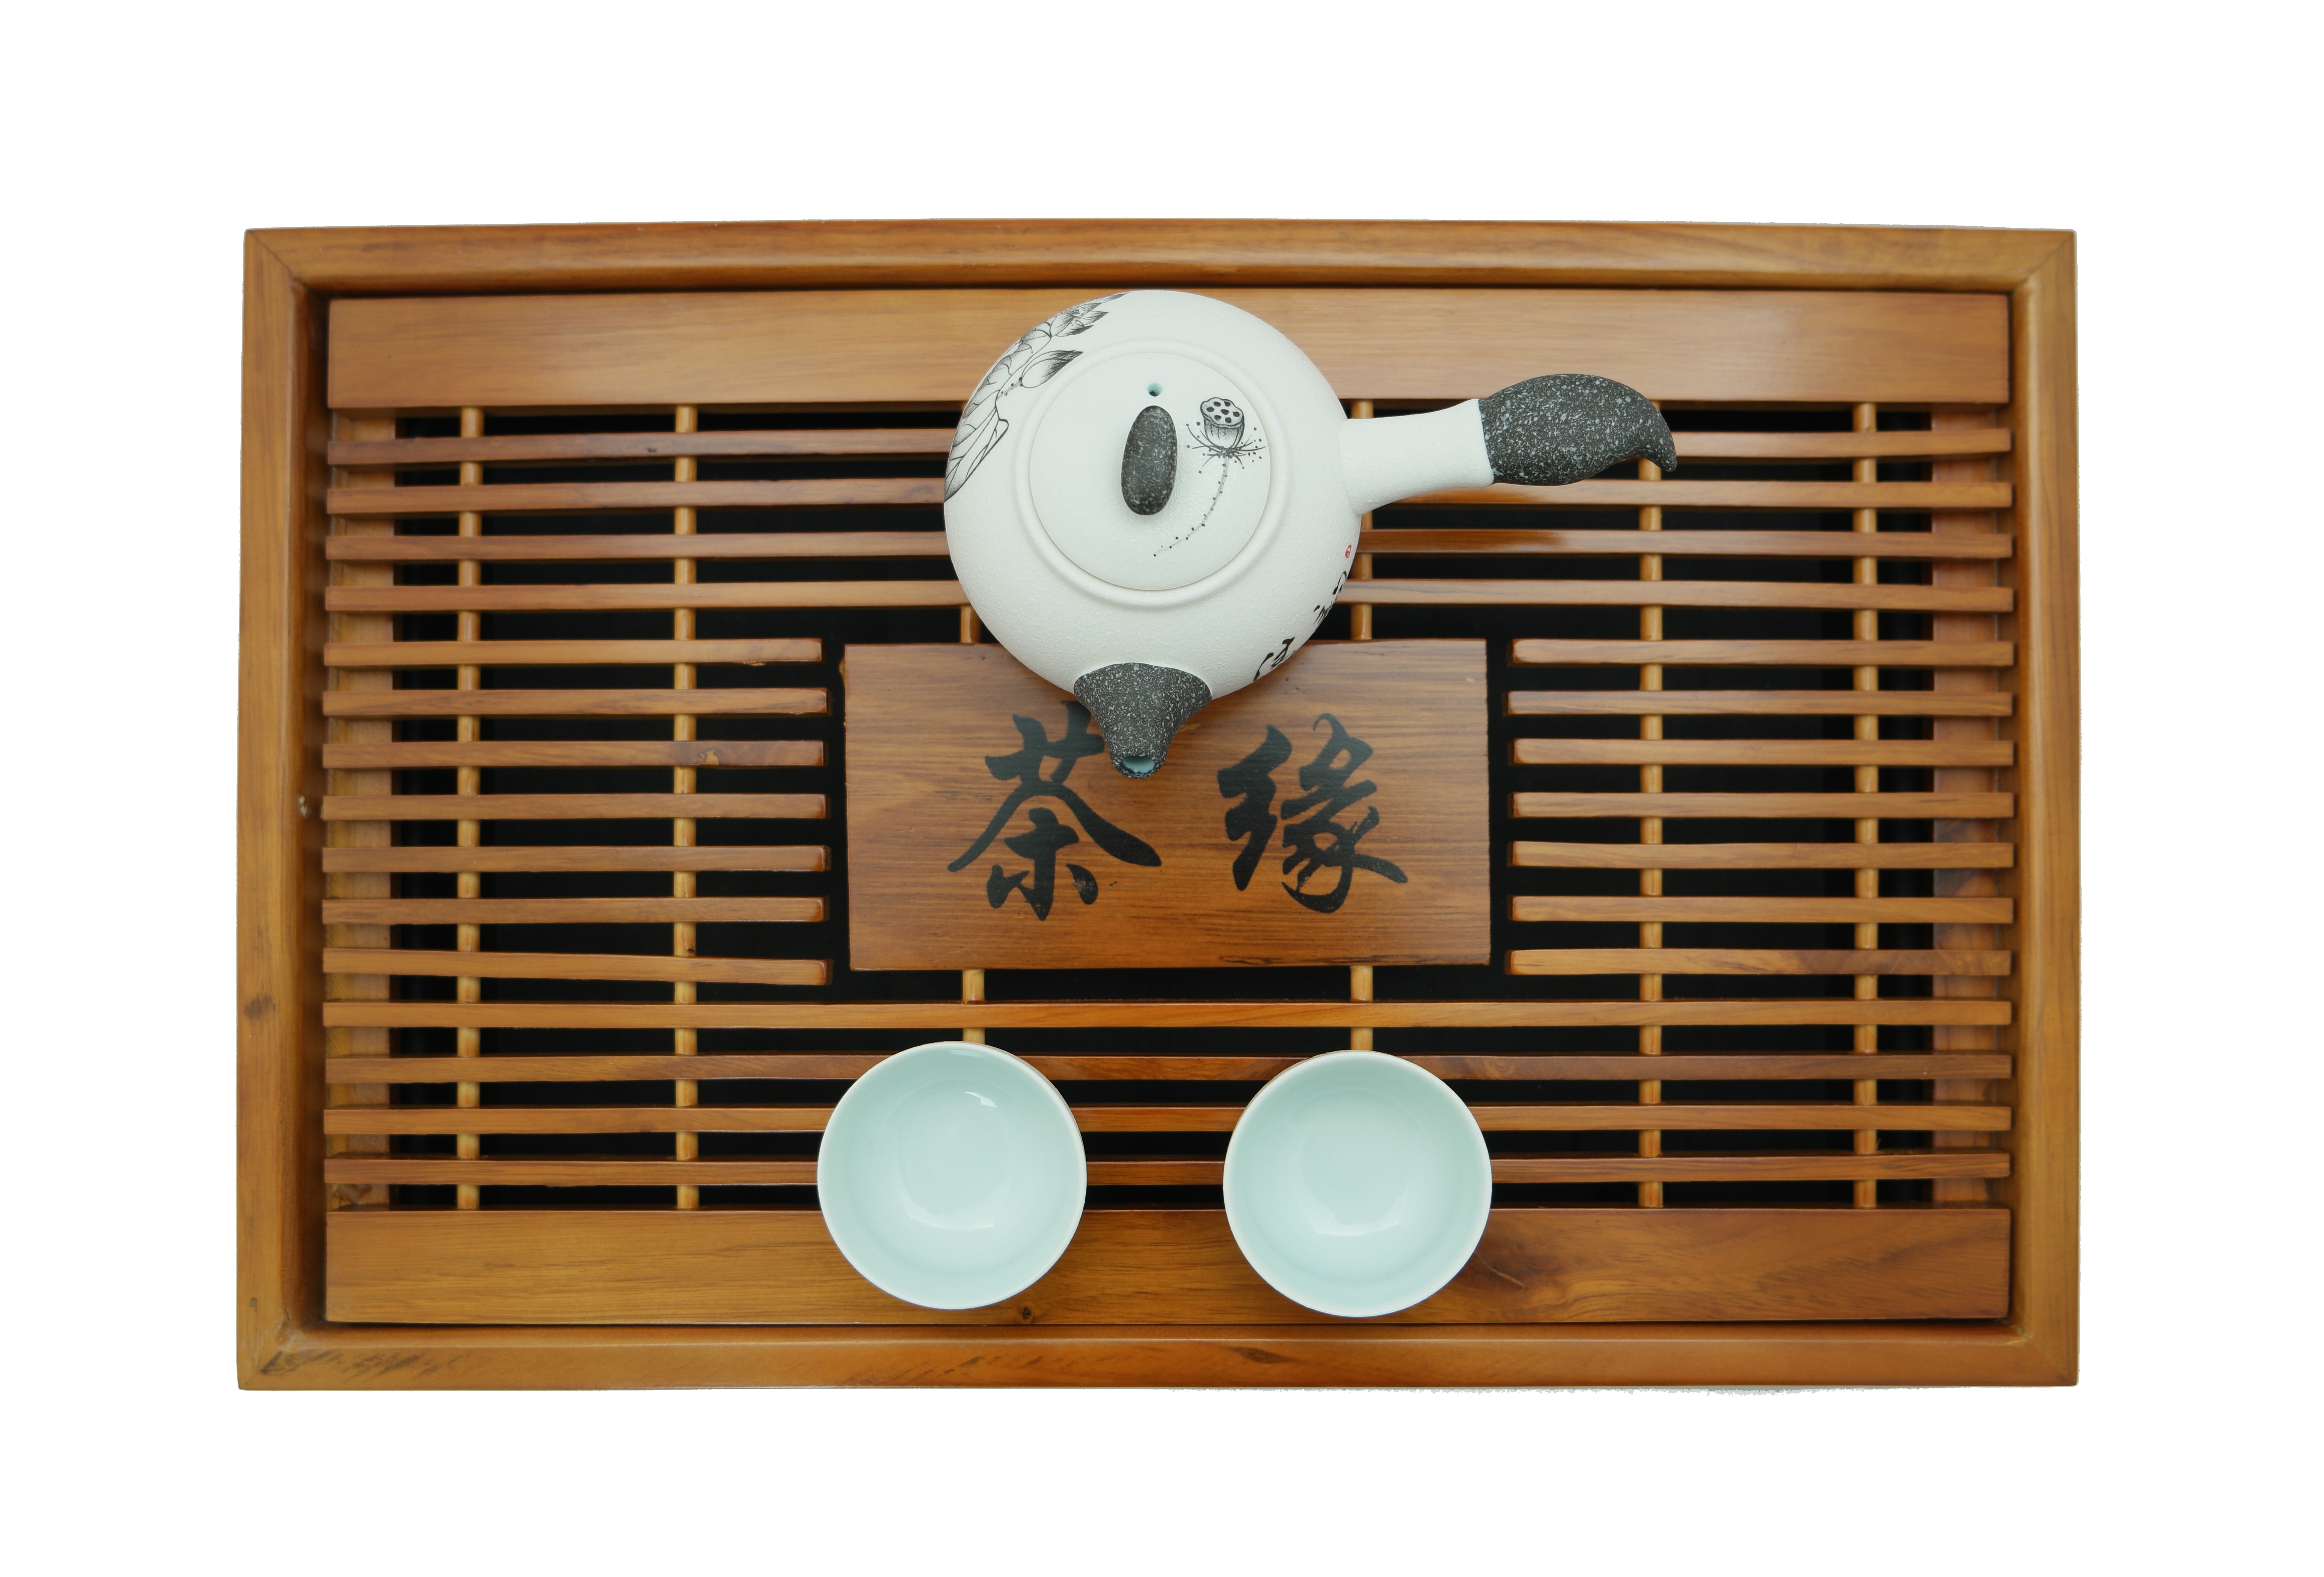
wood, clock, kettle, lighting, tray, teacup, product, picture frame, wooden tray, china tea set